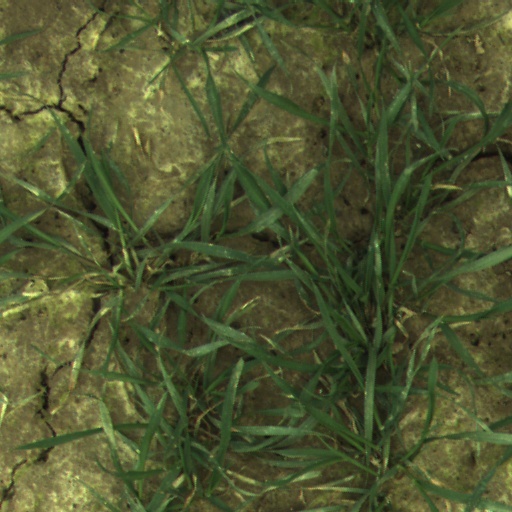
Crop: wheat